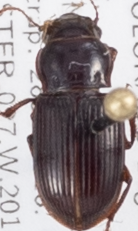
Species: Cratacanthus dubius
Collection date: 2018-06-28
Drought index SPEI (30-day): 0.04
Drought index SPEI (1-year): -0.36
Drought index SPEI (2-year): -0.39